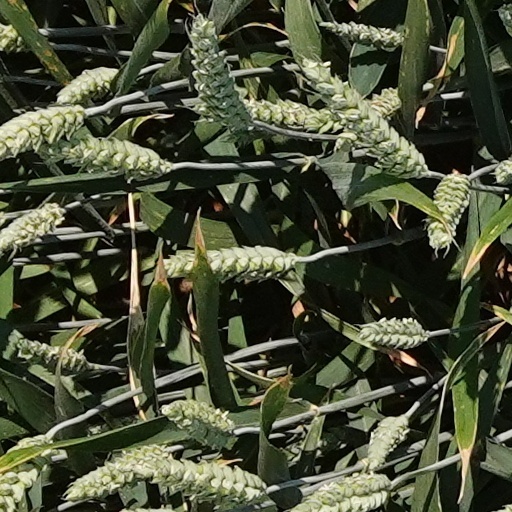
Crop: wheat